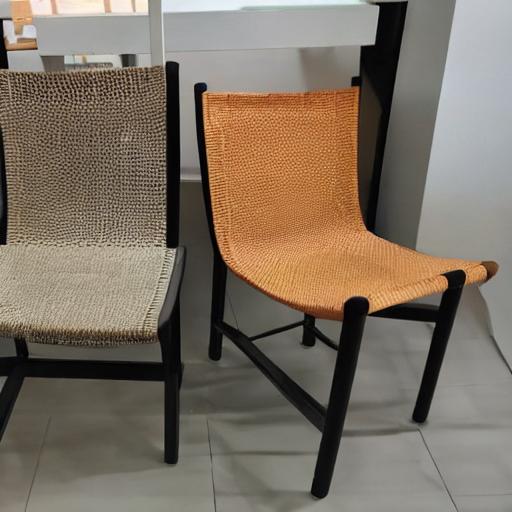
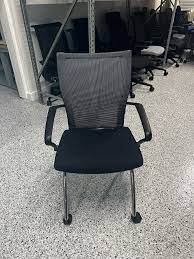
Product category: items_chair
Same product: no